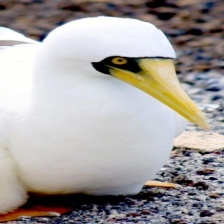
Species: MASKED BOOBY
Scientific name: SULA DACTYLATRA